Operation Frankton

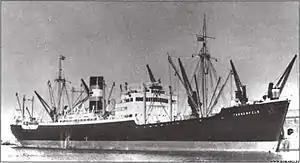
"Tannenfels", a German blockade runner which was sunk in Bordeaux harbour by limpet mines from the "Frankton" team

Operation Frankton was a commando raid on ships in the German occupied French port of Bordeaux in southwest France during World War II. The raid was carried out by a small unit of Royal Marines known as the Royal Marines Boom Patrol Detachment (RMBPD), part of Combined Operations, inserted by the submarine captained by Lieutenant-Commander Dick Raikes who, earlier, had been awarded the DSO for operations while in command of the submarine .